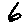
Label: 6